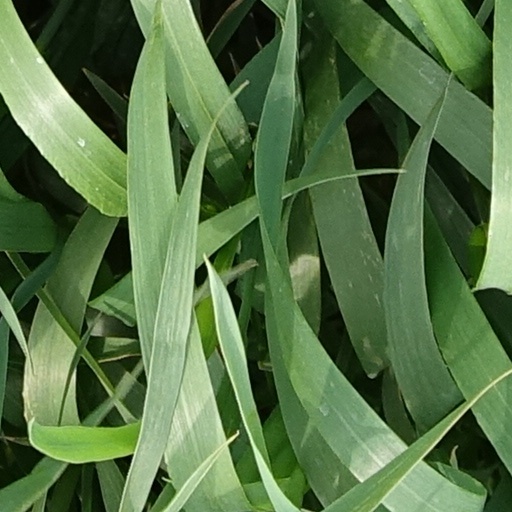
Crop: wheat